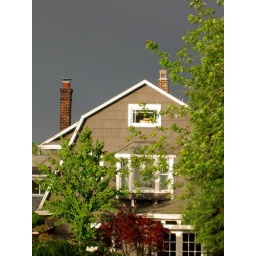
Sunlit house against dark sky